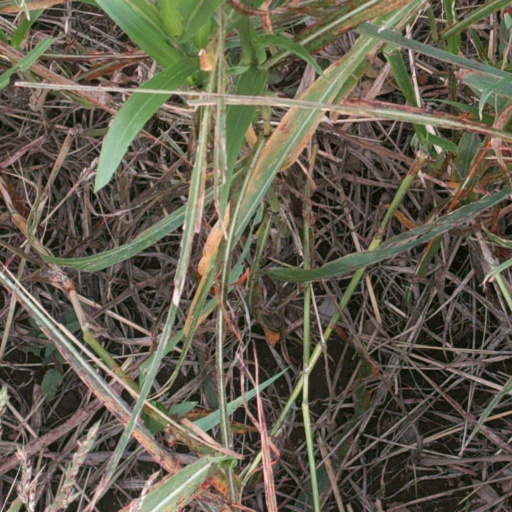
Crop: sorghum